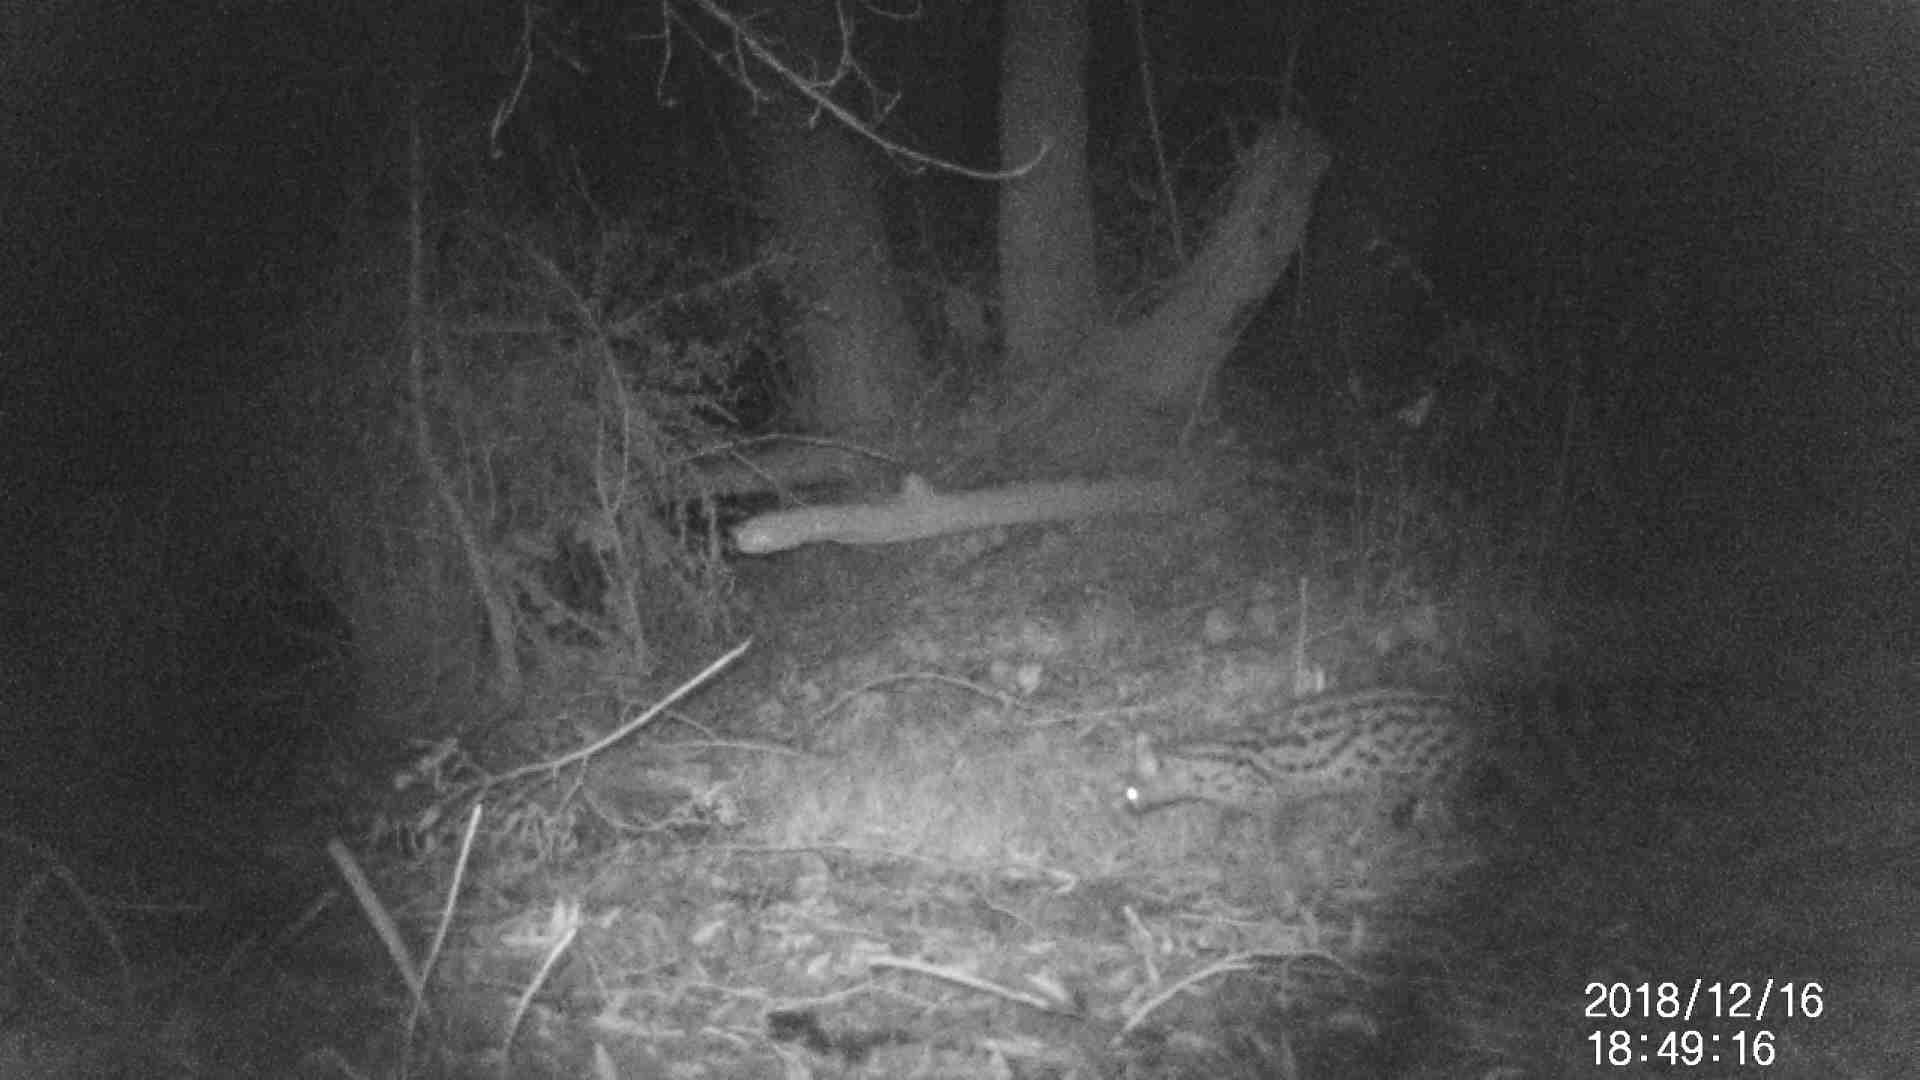
Species: Genetta genetta